Penticton

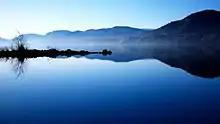
Skaha Lake sits along the Okanagan River near Penticton.

Penticton was incorporated as a district municipality on December 31, 1908. Shortly after the district was incorporated, the fruit trees planted by Ellis, many of them apple trees, started to grow. Residents of the area packed fruit in boxes, so they could distribute it worldwide. In 1912, the Canadian Pacific Railway (CPR) developed the Incola Hotel for the city, which operated for approximately 70 years. The Penticton Aquatic Club was a center of entertainment.